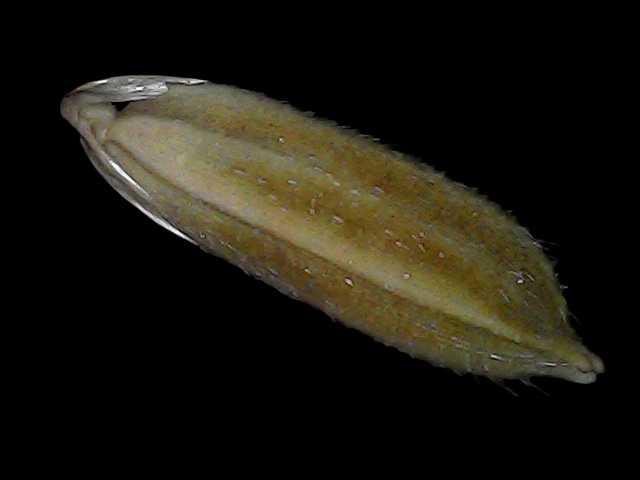
Rice variety: Bd56